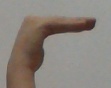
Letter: haa